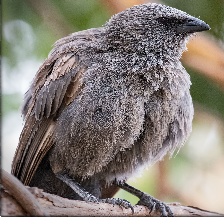
Species: APOSTLEBIRD
Scientific name: STRUTHIDEA CINEREA